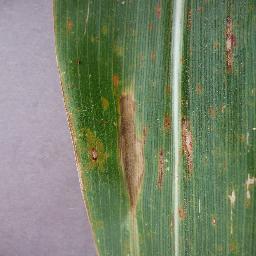
Label: Corn___Northern_Leaf_Blight